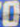
Number: 0